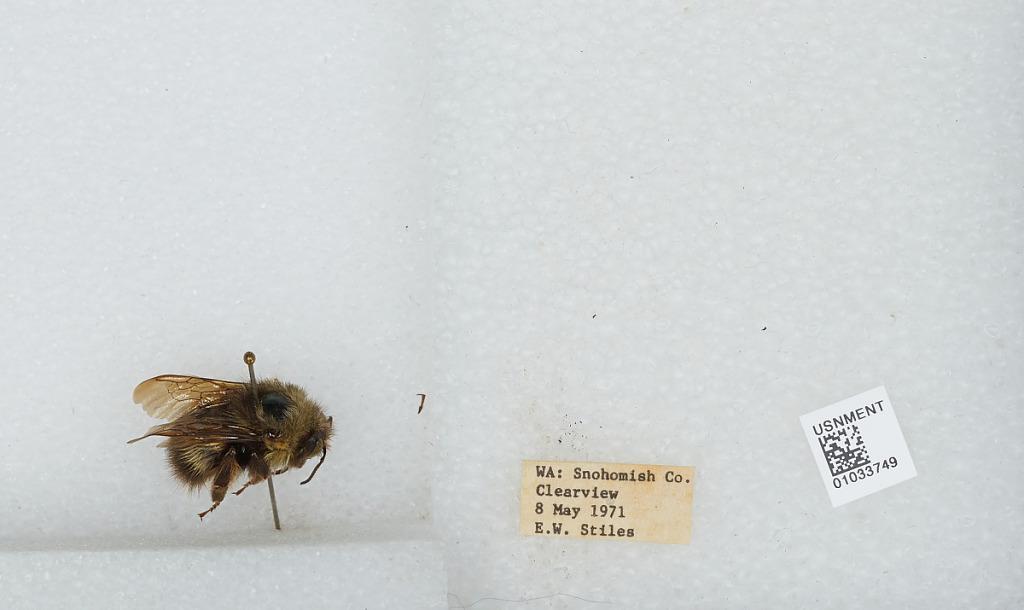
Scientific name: Bombus (Pyrobombus) sitkensis Nylander
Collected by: E. Stiles
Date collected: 1971-5-8
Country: United States
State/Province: Washington
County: Snohomish
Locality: Clearview
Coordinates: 47.8292, -122.145